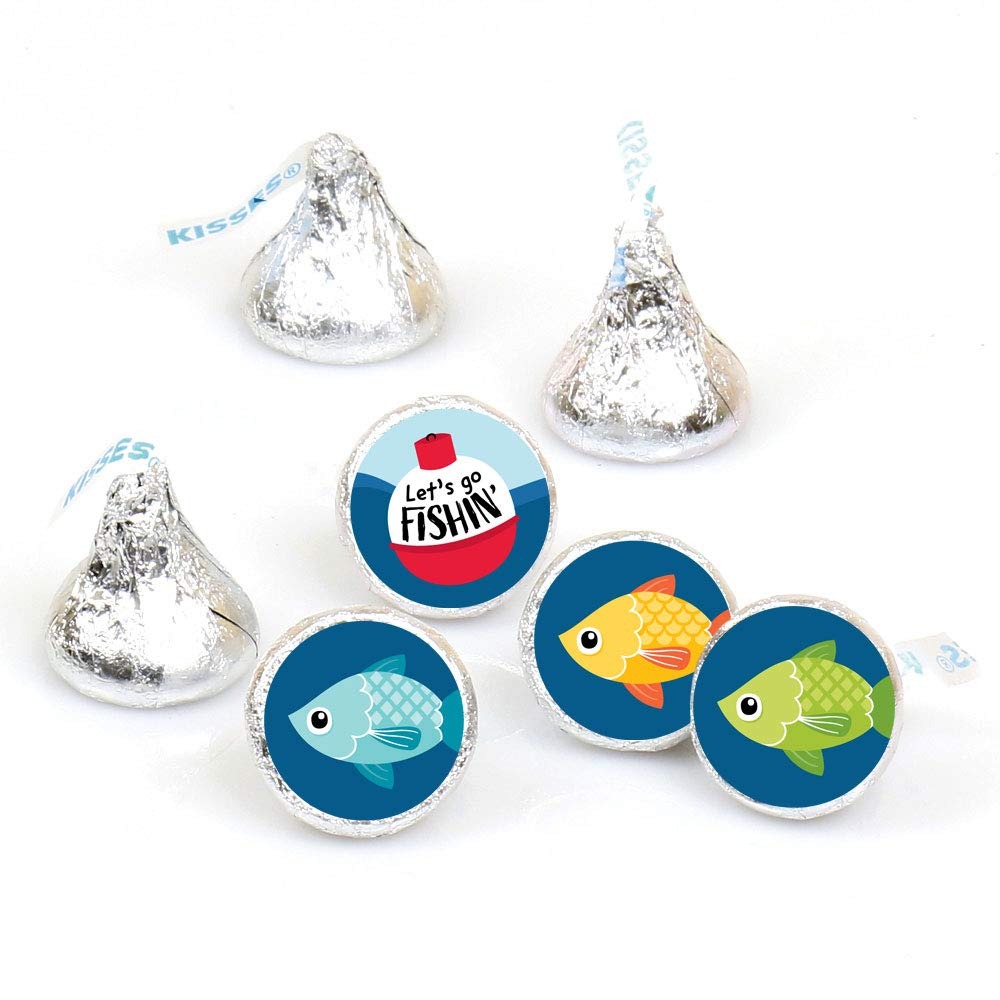
Item Name: Big Dot of Happiness Let’s Go Fishing - Fish Themed Birthday Party or Baby Shower Round Candy Sticker Favors - Labels Fit Chocolate Candy (1 sheet of 108)
Bullet Point 1: Let’s Go Fishing Round Candy Favor Labels INCLUDES 108 round candy stickers - perfect for styling adorable fish baby shower or birthday party candy favors. Round candy labels will fit a variety of small candies with a flat, round bottom, such as chocolate candy, wrapped peppermints or gold-wrapped caramel candies.
Bullet Point 2: Let’s Go Fishing small, round candy stickers MEASURE .75 inches diameter and will quickly add a personal touch to all your sweet treats at the party.
Bullet Point 3: EASY PARTY DECORATIONS: Let’s Go Fishing round candy sticker labels are an easy party decoration to add to your list of party supplies. Scatter decorated candies down your dining tables, package in small gift bags as a party favor or display in a pretty bowl at your candy buffet. Get creative with your fish DIY baby shower or birthday party decoration ideas!
Bullet Point 4: PREMIUM PARTY SUPPLIES: Let’s Go Fishing round candy labels are professionally printed on sticker paper with a photo-like shine. They are individually inspected and carefully packaged by hand. Simply attach each round candy sticker to your chosen candies.
Bullet Point 5: MADE IN THE USA: Let’s Go Fishing - Party Round Candy Sticker Favors are designed and manufactured at our Wisconsin facility using materials that are Made in the USA. Please Note: Candies are not included but are available at your local grocery store.
Product Description: Here is another way of giving your guests party favors to enjoy during the event or to take home for later. These sets of Let’s Go Fishing are a fun way to add a unique flair to all areas of your baby shower or birthday event. Simply peel and stick to each bottom of the chocolate kiss candies or other similar-sized round candy. Your decorated candy can go to the buffet table or put in party favor bags for the guests to take home. Each set of 108 stickers comes with 4 coordinating designs that everyone will enjoy. Chocolate candy stickers are the party supply you have been looking for to add that extra touch to your celebration.
Value: 108.0
Unit: Count

Price: 7.99